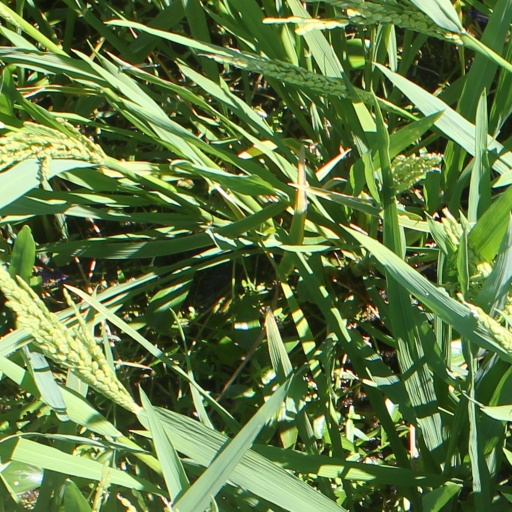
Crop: rice